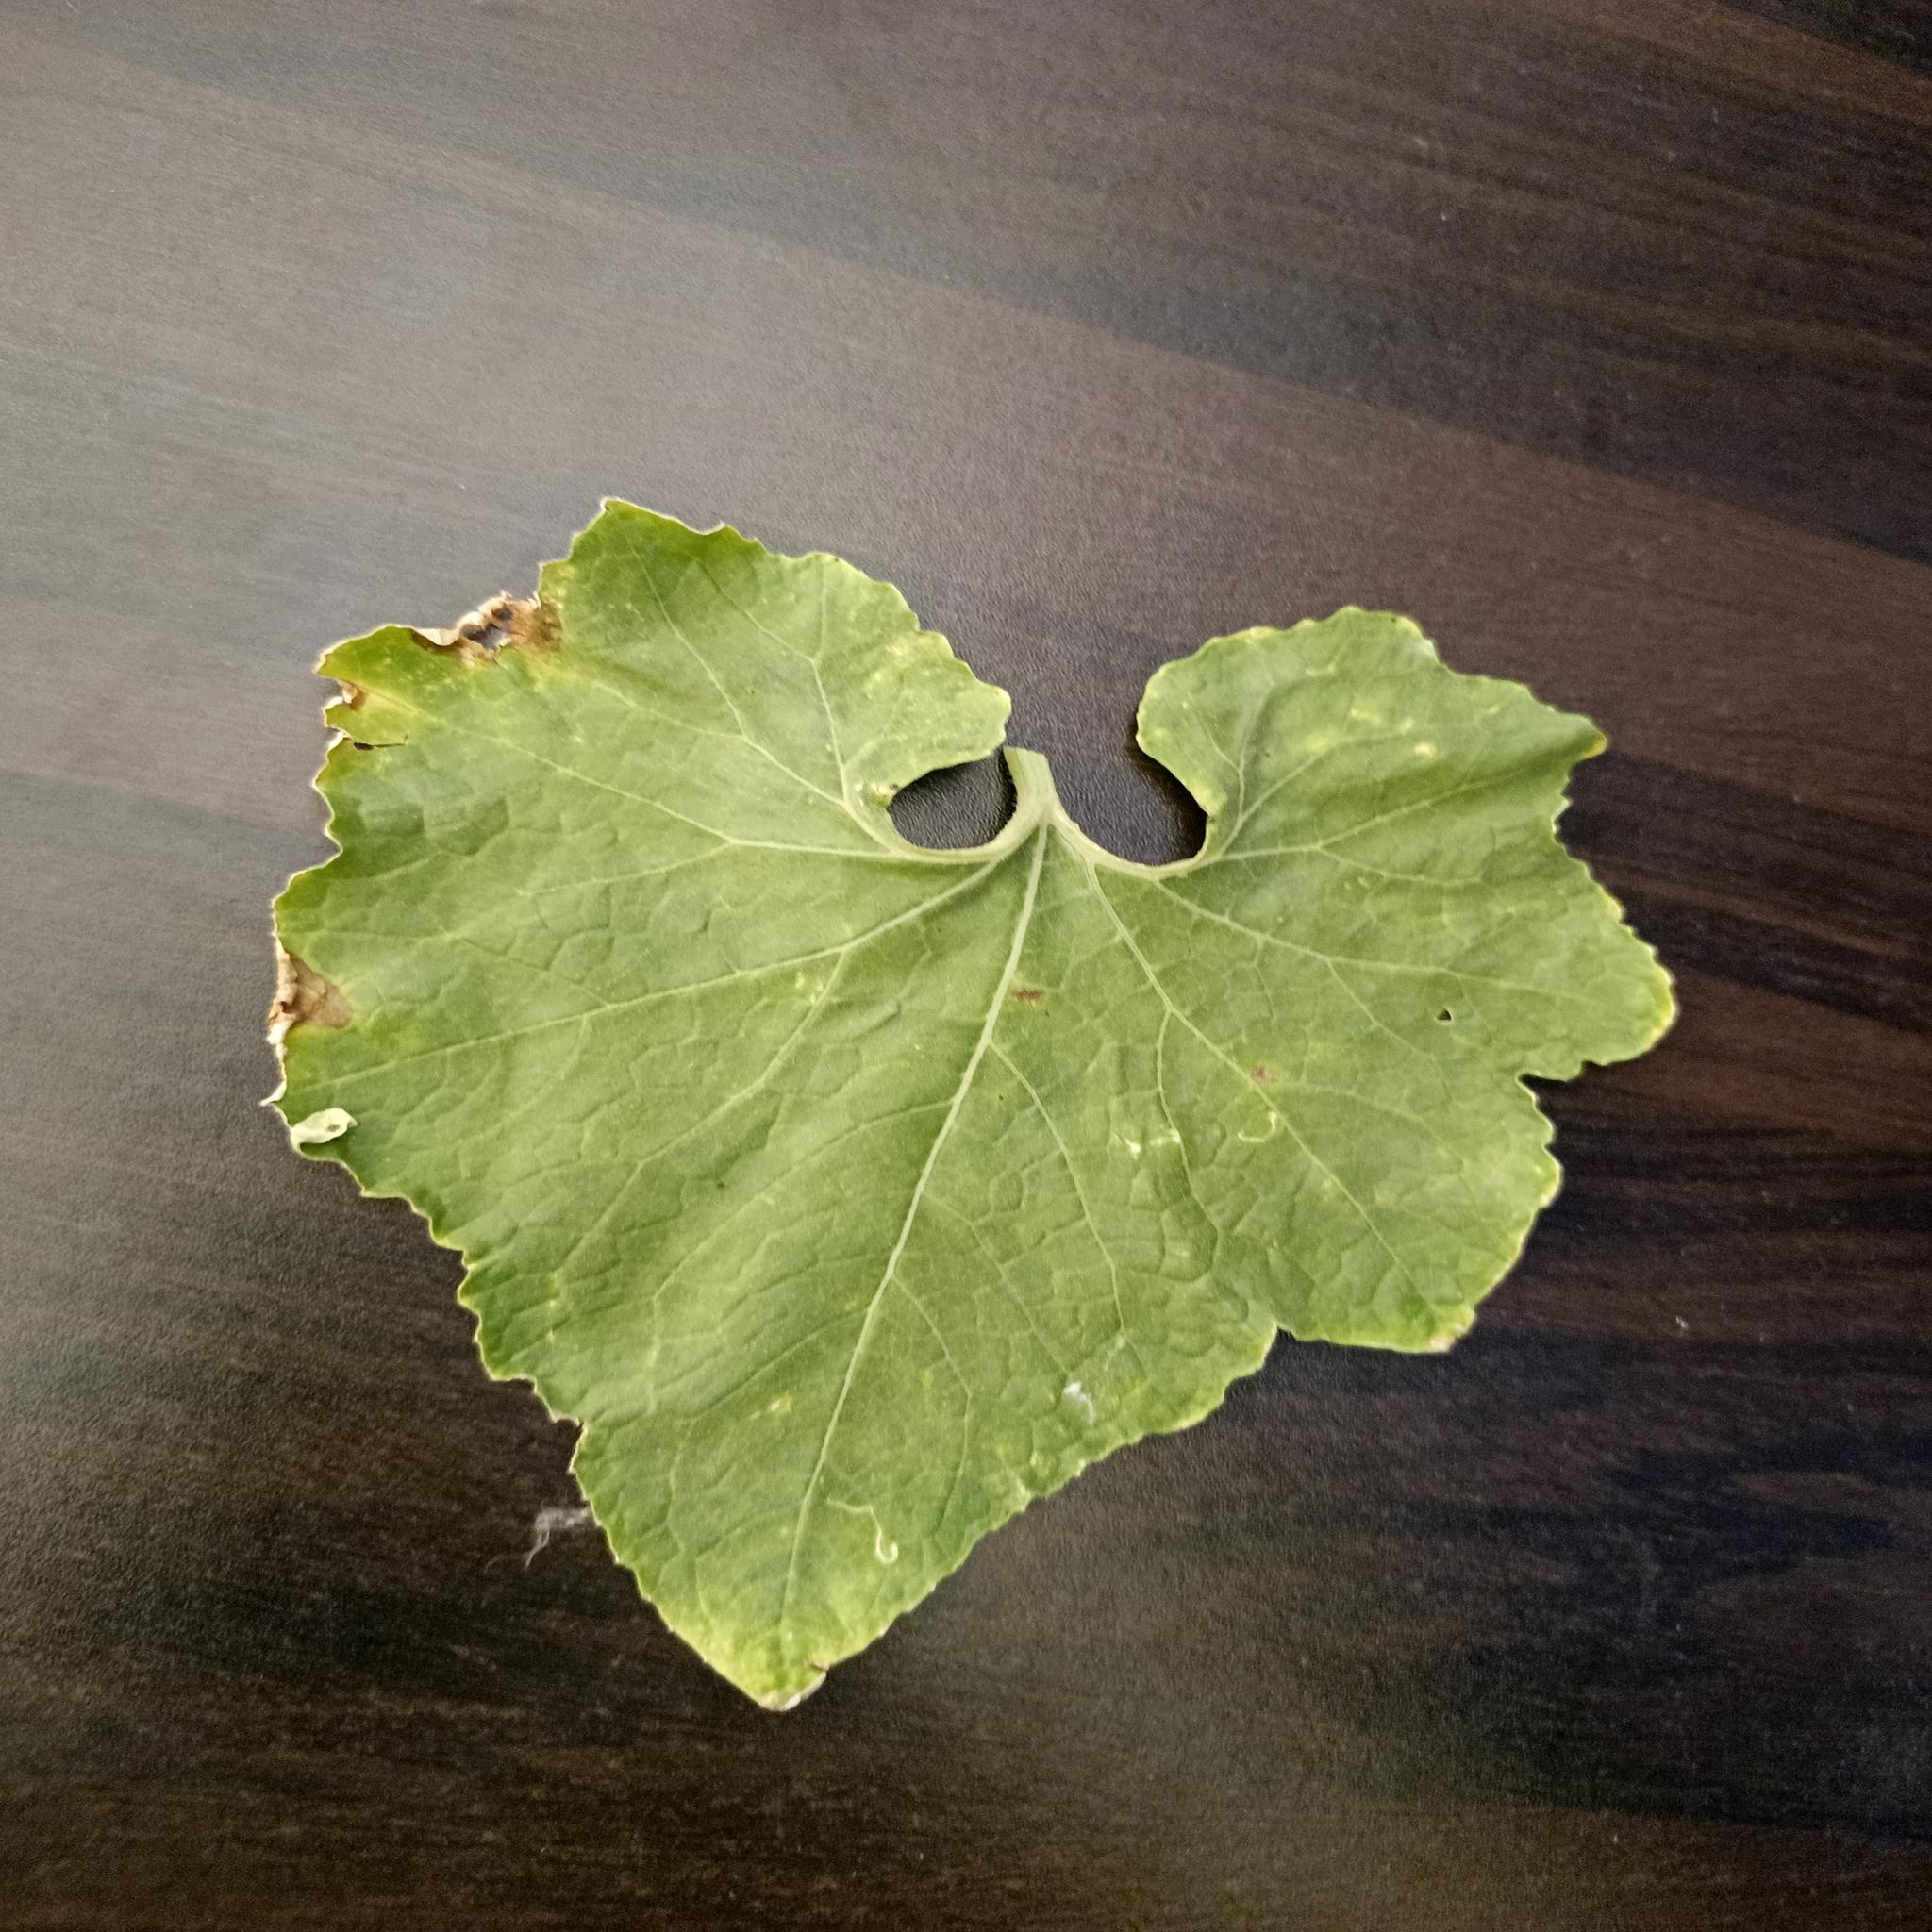
Label: Downy mildew